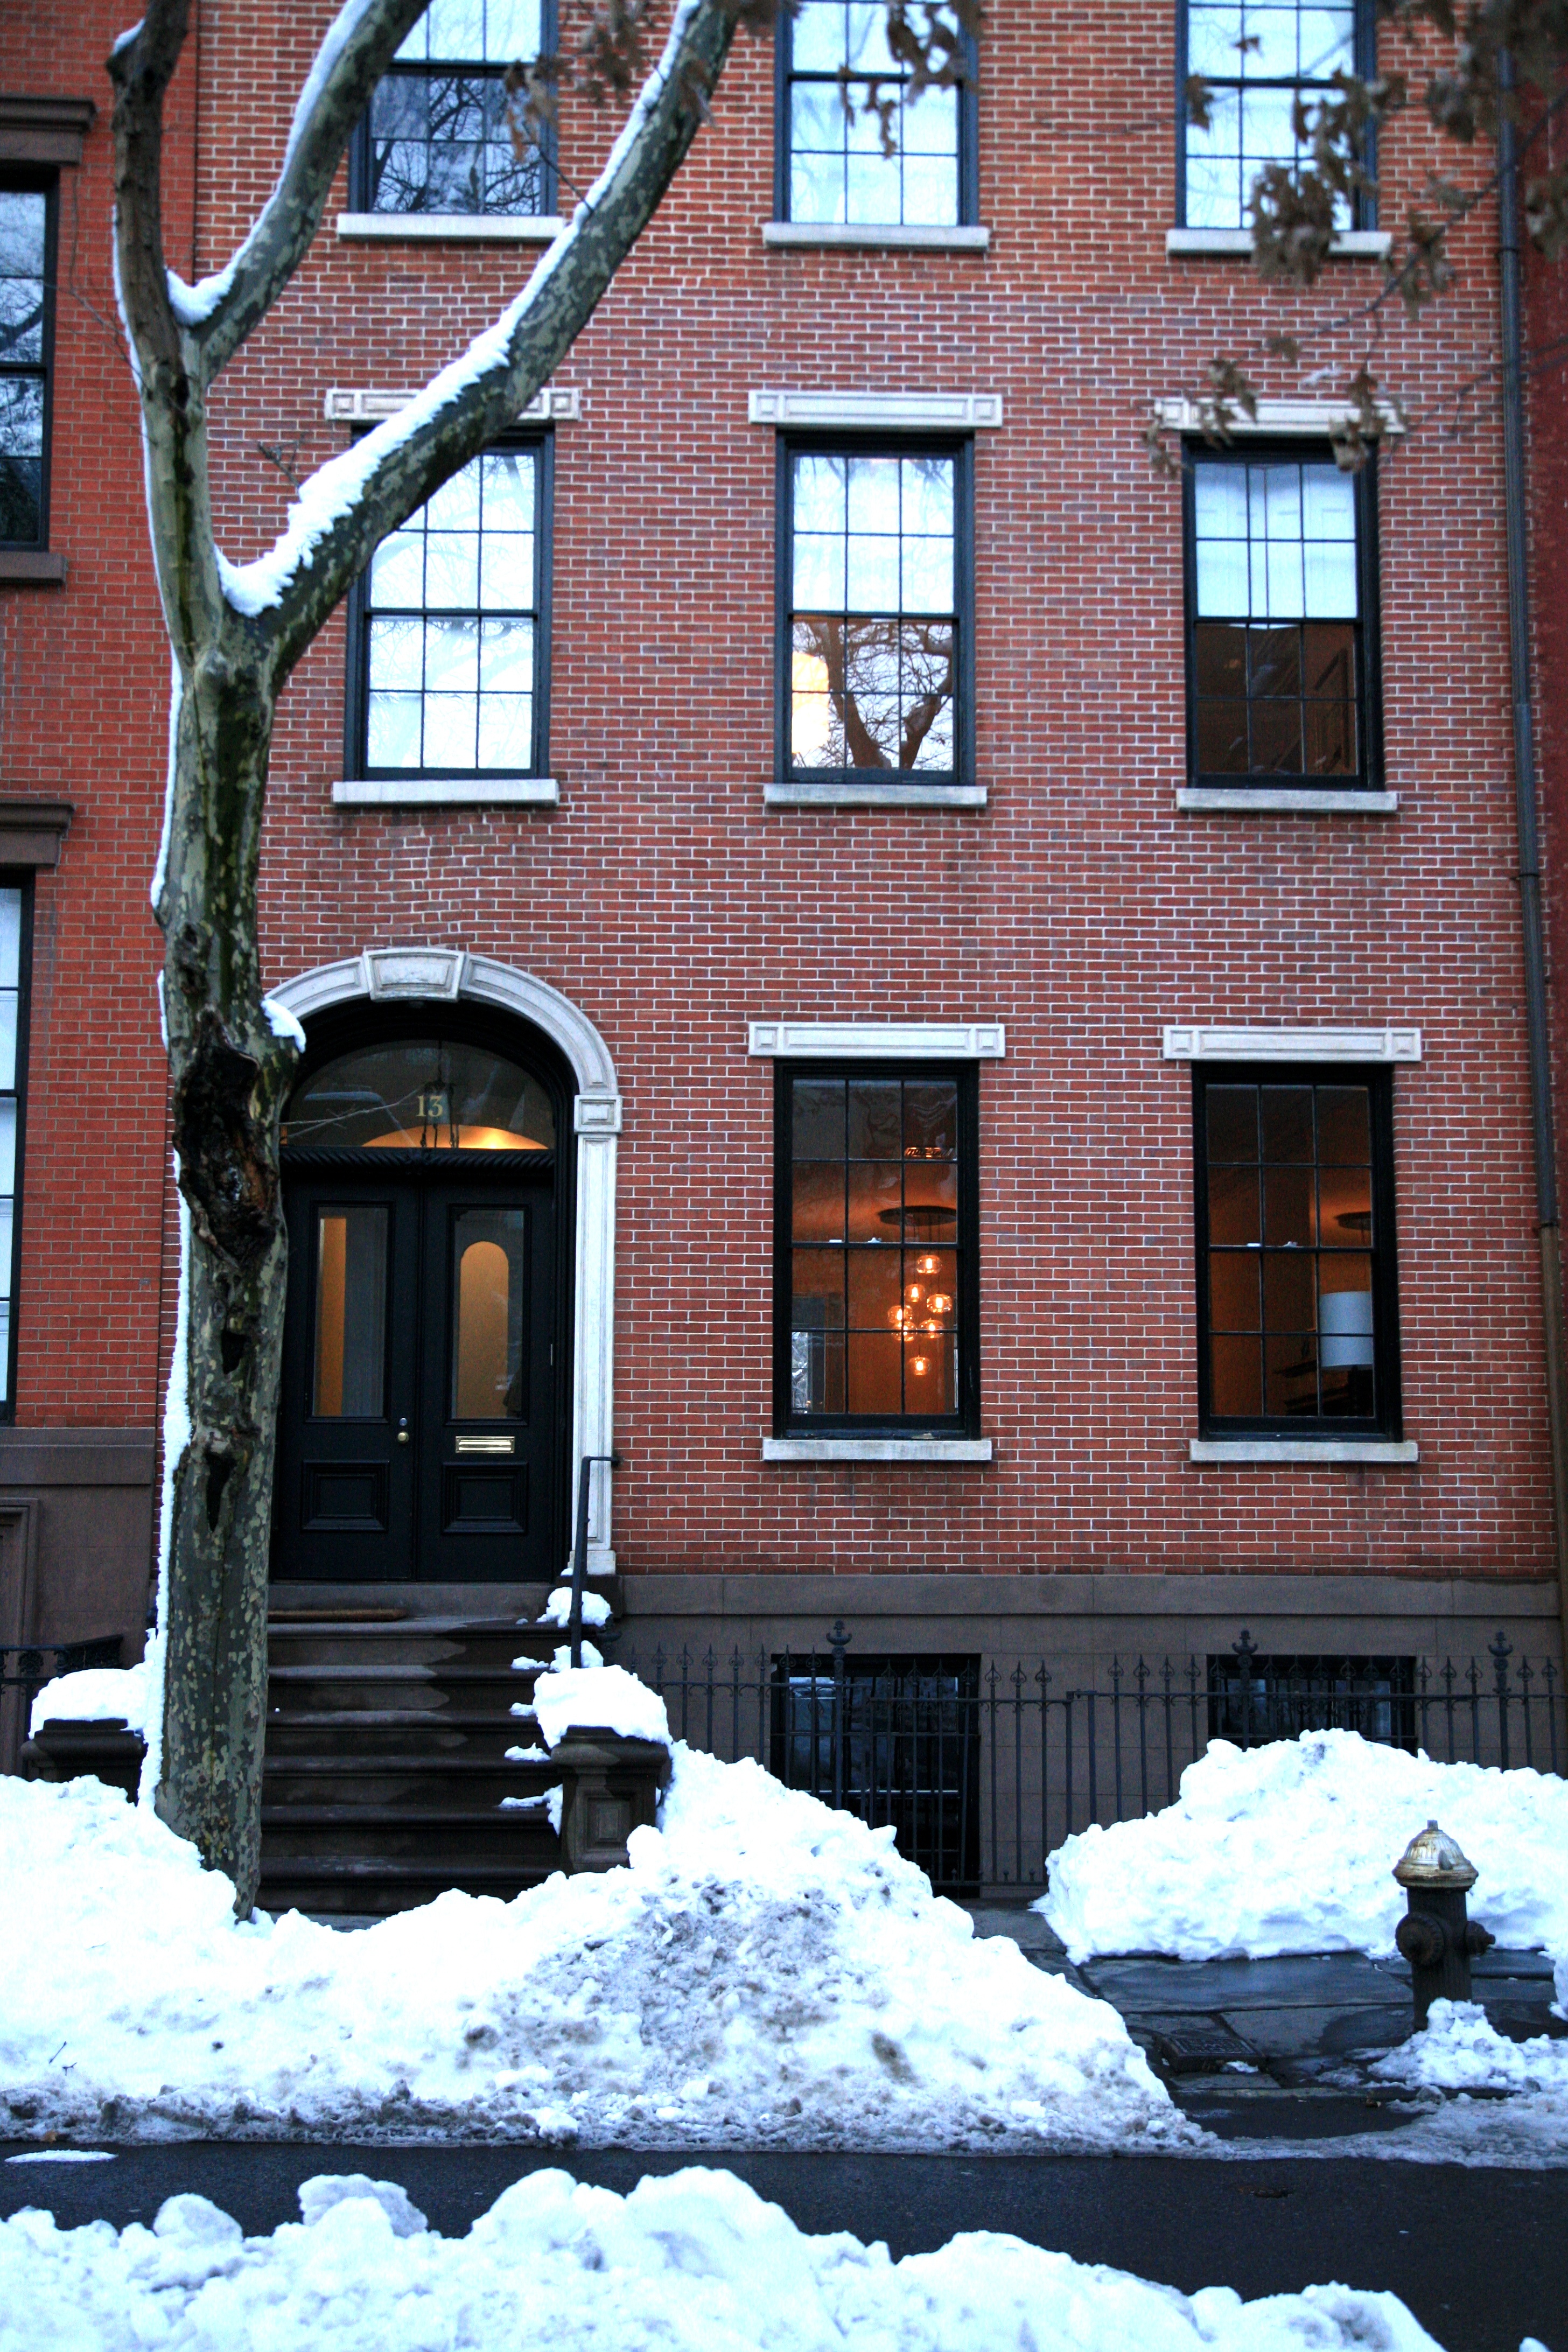
snow, winter, architecture, house, window, home, downtown, nyc, weather, facade, brooklyn, season, newyork, newyorkcity, ny, brooklynheights, neighbourhood, urban area